Maya Chinchilla

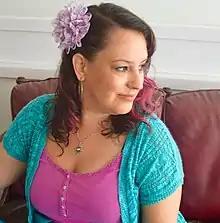
Maya Chinchilla at Studio Grand 2015

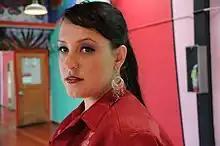
photo at SOMARTS 2009

Maya Chinchilla is a Bay Area-based American poet best known as one of the founders of EpiCentroAmerica and for writing "The Cha Cha files: A Chapina Poética." She is of mixed American, German, and Guatemalan heritages. She was a lecturer at University of California, Santa Cruz where she developed courses on Central Americans in Diaspora and Creative Writing. Chinchilla is also a lecturer at the University of California Davis in the department of Chicano Studies.